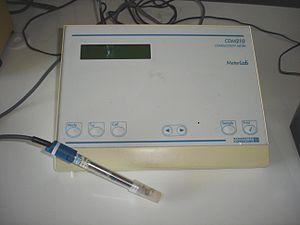
La conductance électrique est la capacité d'un corps, soumis à une différence de potentiel, à laisser passer une certaine quantité de courant électrique.
Un conductimètre, ou conductivimètre, est un appareil permettant de mesurer une propriété de conductivité.